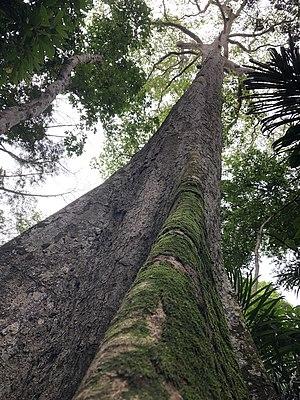
Park de la Mefou
Le Parc de la Méfou est un parc animalier du Cameroun situé dans la forêt de Mfou, à 45 km au sud de la capitale Yaoundé. Il est utilisé comme sanctuaire pour les primates originaires d'Afrique : le singe, le chimpanzé et le gorille et abrite une flore riche et diversifiée.